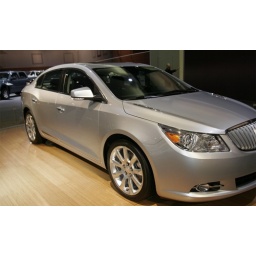
eric's car he is working on in KC...plz support US auto workers! my kids college fund is depending on it LOL